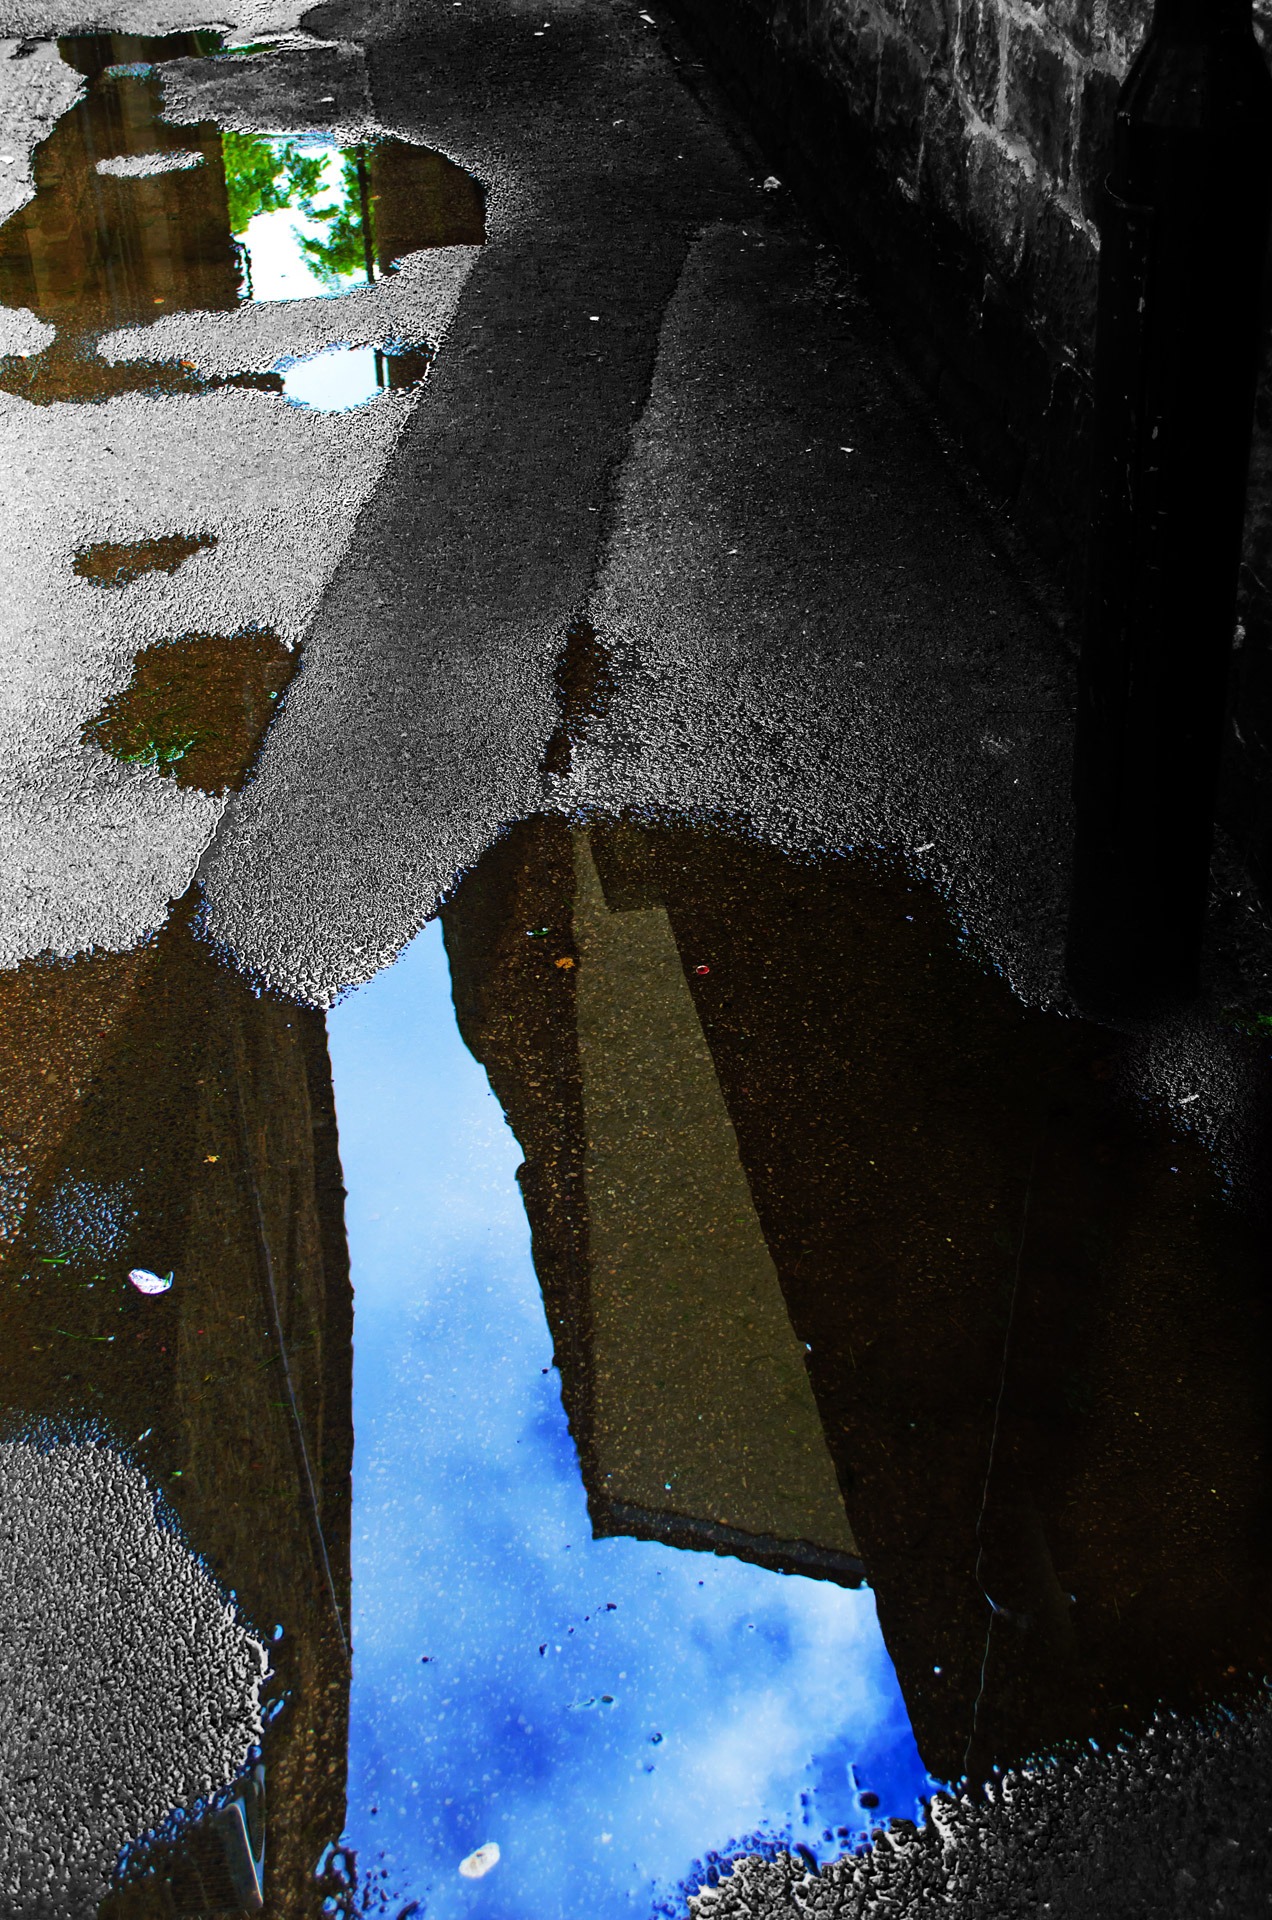
water, path, rock, snow, light, sunlight, texture, rain, window, old, wall, pavement, ripple, pool, reflection, puddle, color, shadow, darkness, blue, black, rainy, art, reflected